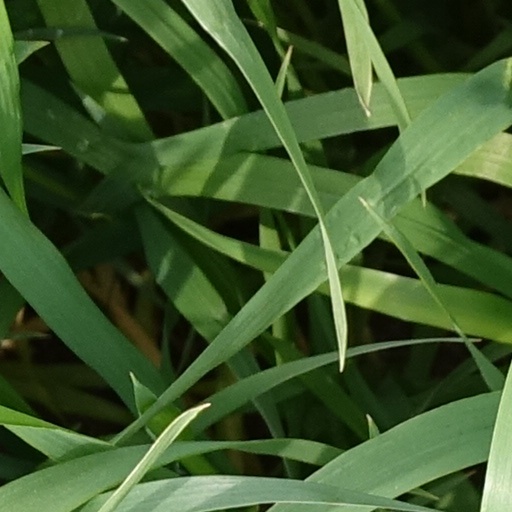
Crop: wheat